TACA Flight 110

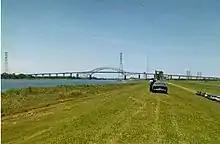
The landing site of TACA 110.

To avoid similar problems in the future, the engine manufacturer, CFM International, modified the CFM56 engine by adding a sensor to force the combustor to continuously ignite under heavy rain or hail conditions. Other modifications were made to the engine nose cone and the spacing of the fan blades to better deflect hail away from the engine core. Also, additional bleed doors were added to drain more water from the engine.